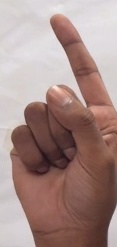
ASL sign: Z